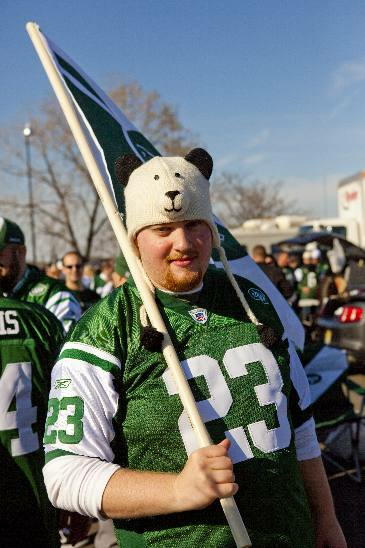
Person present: Yes